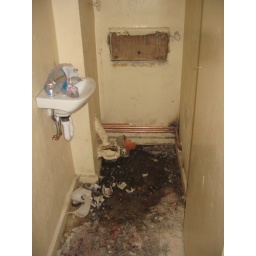
and running water in the sink, by the look of it!